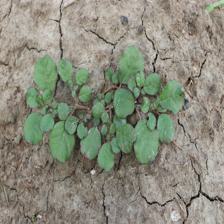
Label: BroadLeafWeed